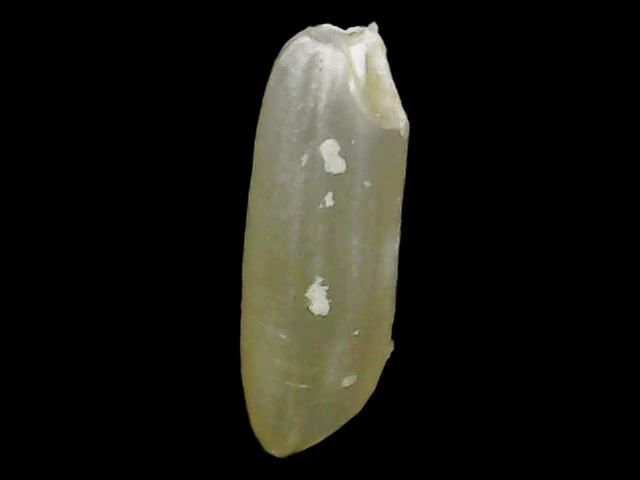
Rice variety: Binadhan11